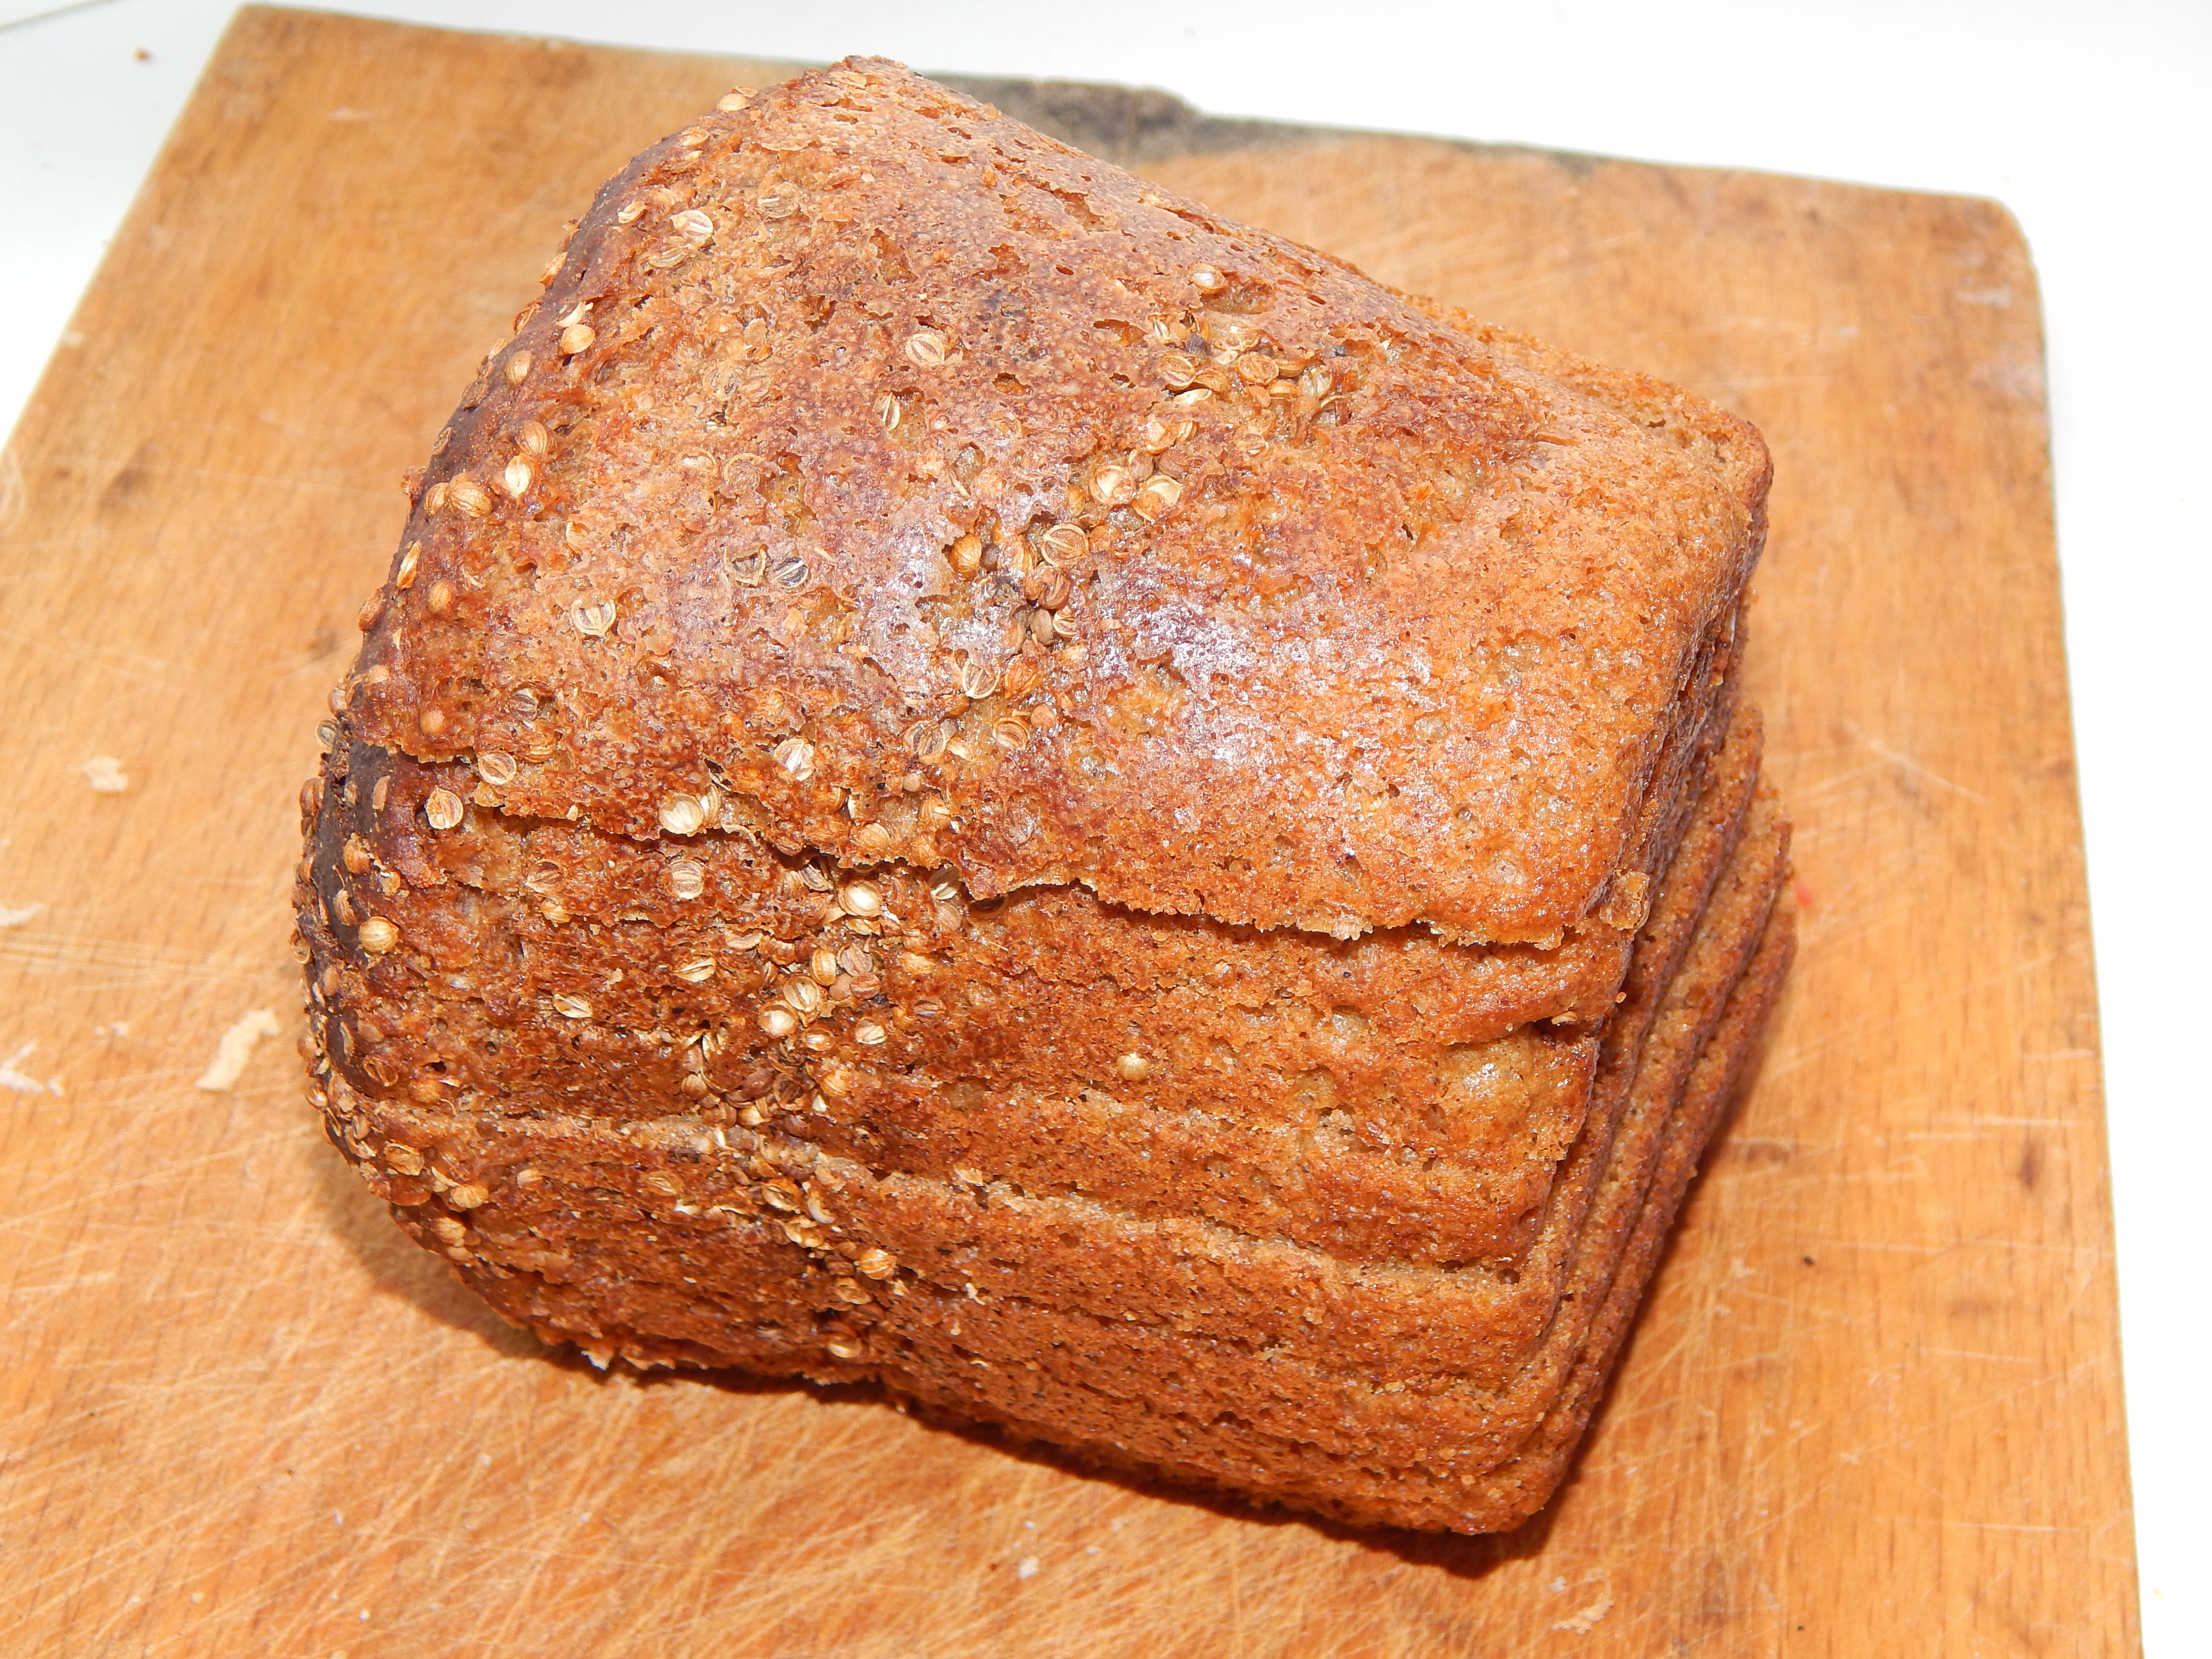
food, gourmet, fish, cooking, fresh, wine, fillet, background, healthy, cheese, white, skillet, gastronomy, meal, restaurant, dinner, delicatessen, salmon, cuisine, fine, plate, cooked, seafood, closeup, graham bread, bread, pumpkin bread, rye bread, brown bread, beer bread, malt loaf, baked goods, loaf, whole grain, pumpernickel, sourdough, banana bread, soda bread, sliced bread, parkin, baking, gluten, commodity, bread pan